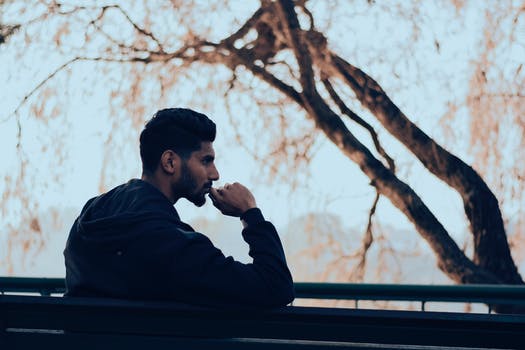
Label: No Watermark